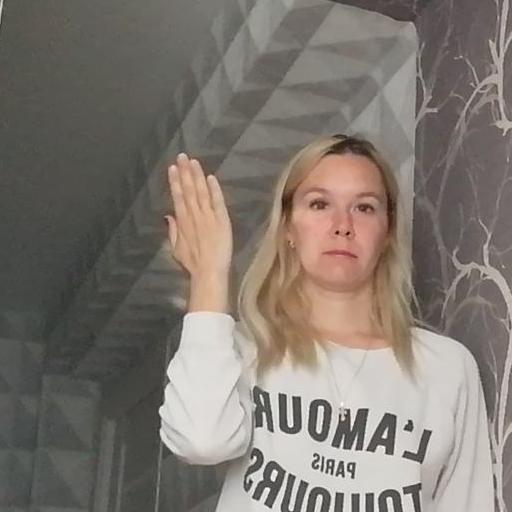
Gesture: stop_inverted